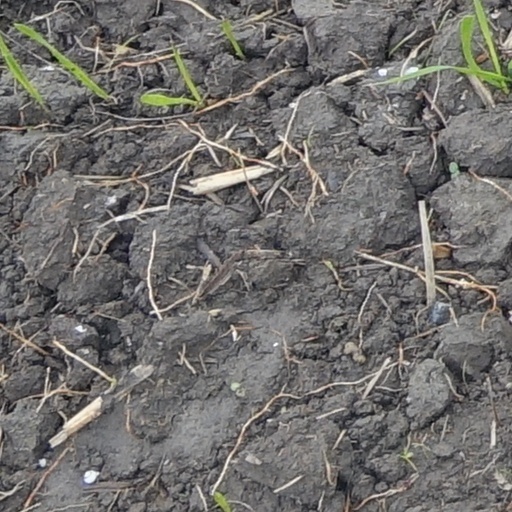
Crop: wheat